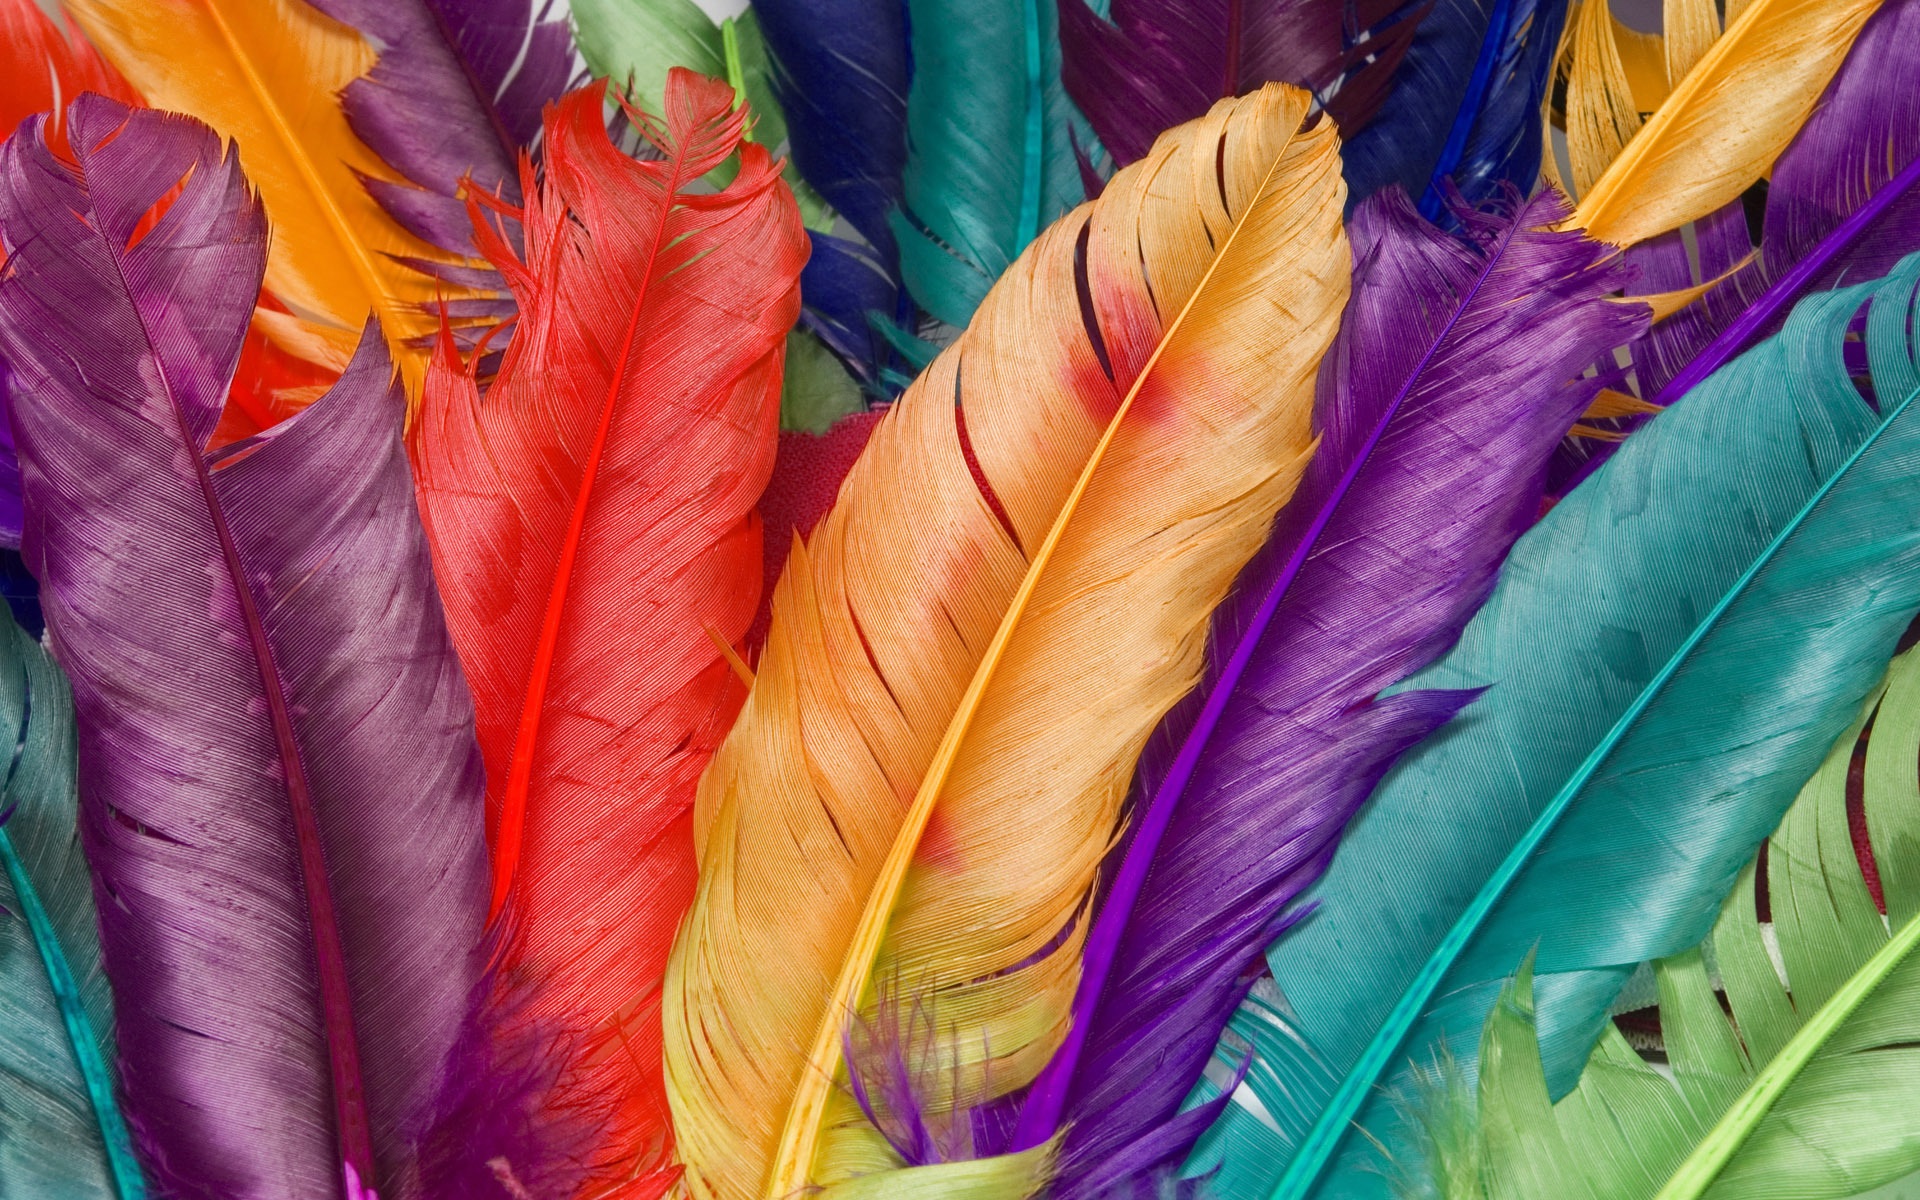
bird, wing, leaf, petal, color, feather, material, macaw, colors, vertebrate, fashion accessory, duvarkag d